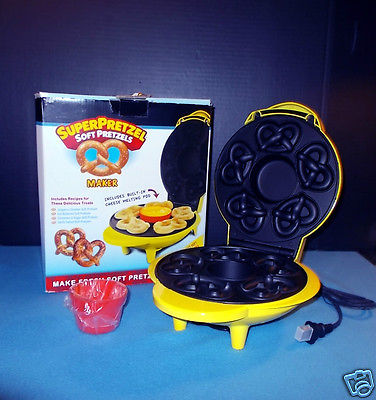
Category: toaster